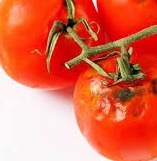
Label: trash